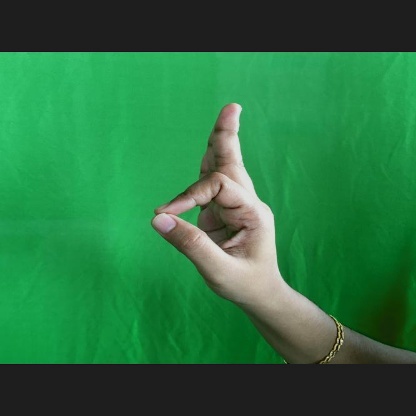
Mudra: Aralam